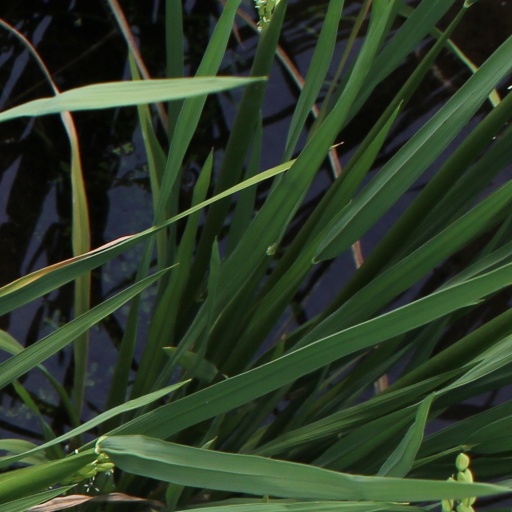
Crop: rice